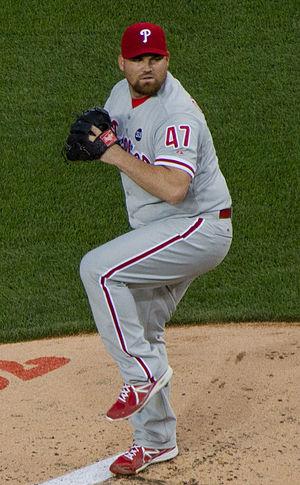
Sean Daniel O'Sullivan est un lanceur droitier de la Ligue majeure de baseball. Il est présentement agent libre après deux saisons chez les Phillies de Philadelphie.